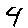
Label: 4